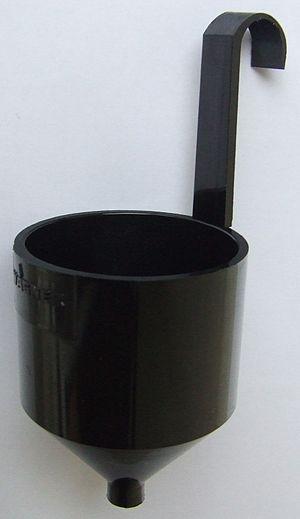
Une coupe de viscosité ou coupe d'écoulement est une coupe utilisée pour déterminer le temps d'écoulement d’un volume de liquide au travers d’un orifice calibré. Ce liquide peut être par exemple une peinture, une encre ou un vernis. Le temps d'écoulement peut être utilisé pour déterminer la viscosité cinématique en utilisant l'équation de la loi d'écoulement de Hagen-Poiseuille.
La vitesse de cisaillement ou « gradient de vitesse » ou « taux de cisaillement », symboles ou D, mesure le cisaillement appliqué au sein d’un fluide. Elle dépend de la contrainte de cisaillement et de la nature du fluide. Le gradient de vitesse décrit la variation spatiale de la vitesse d’écoulement.